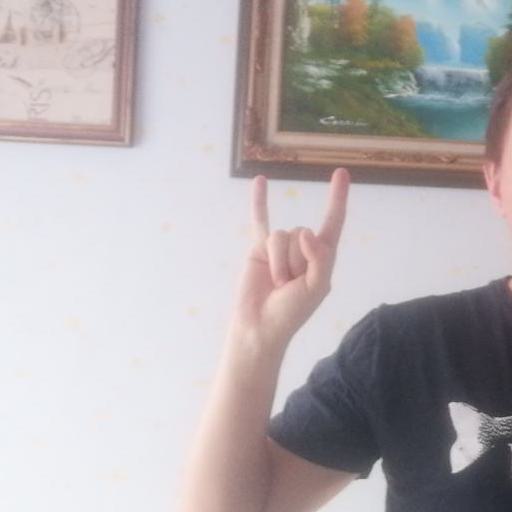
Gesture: rock